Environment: real
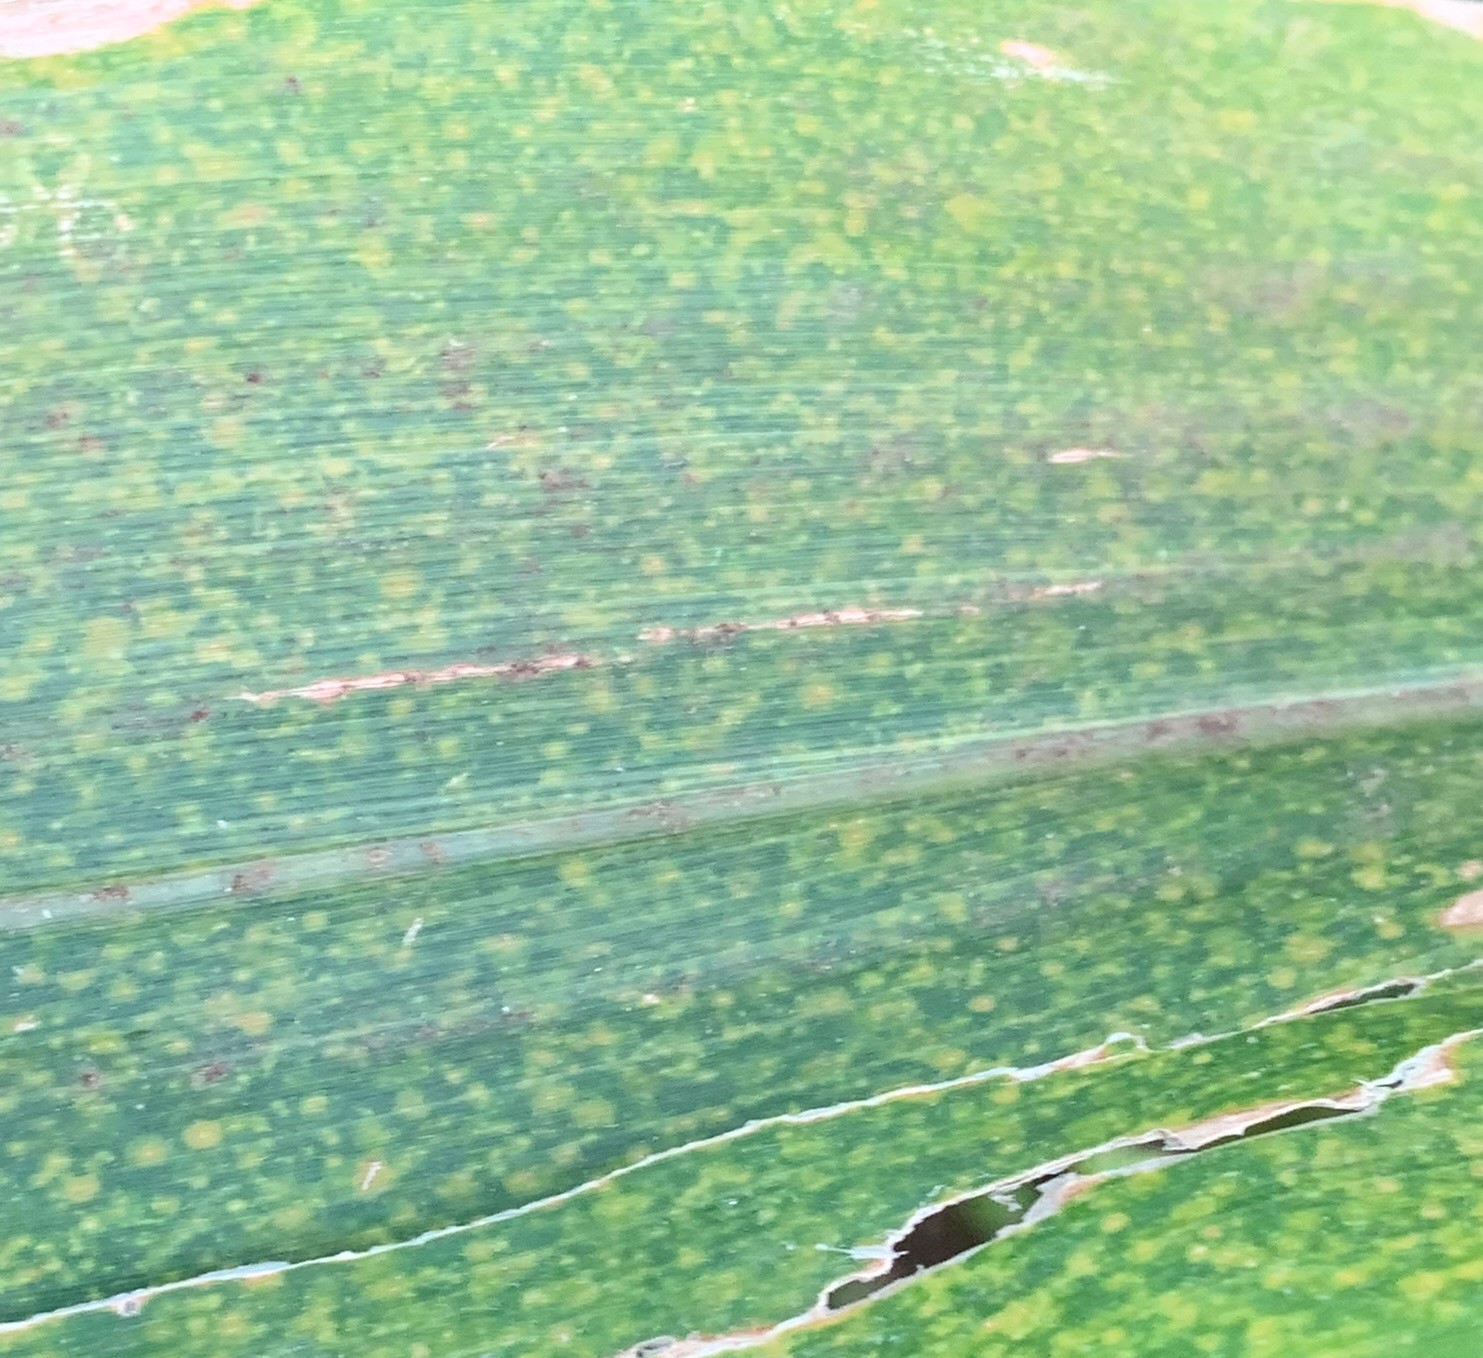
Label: lethal_necrosis